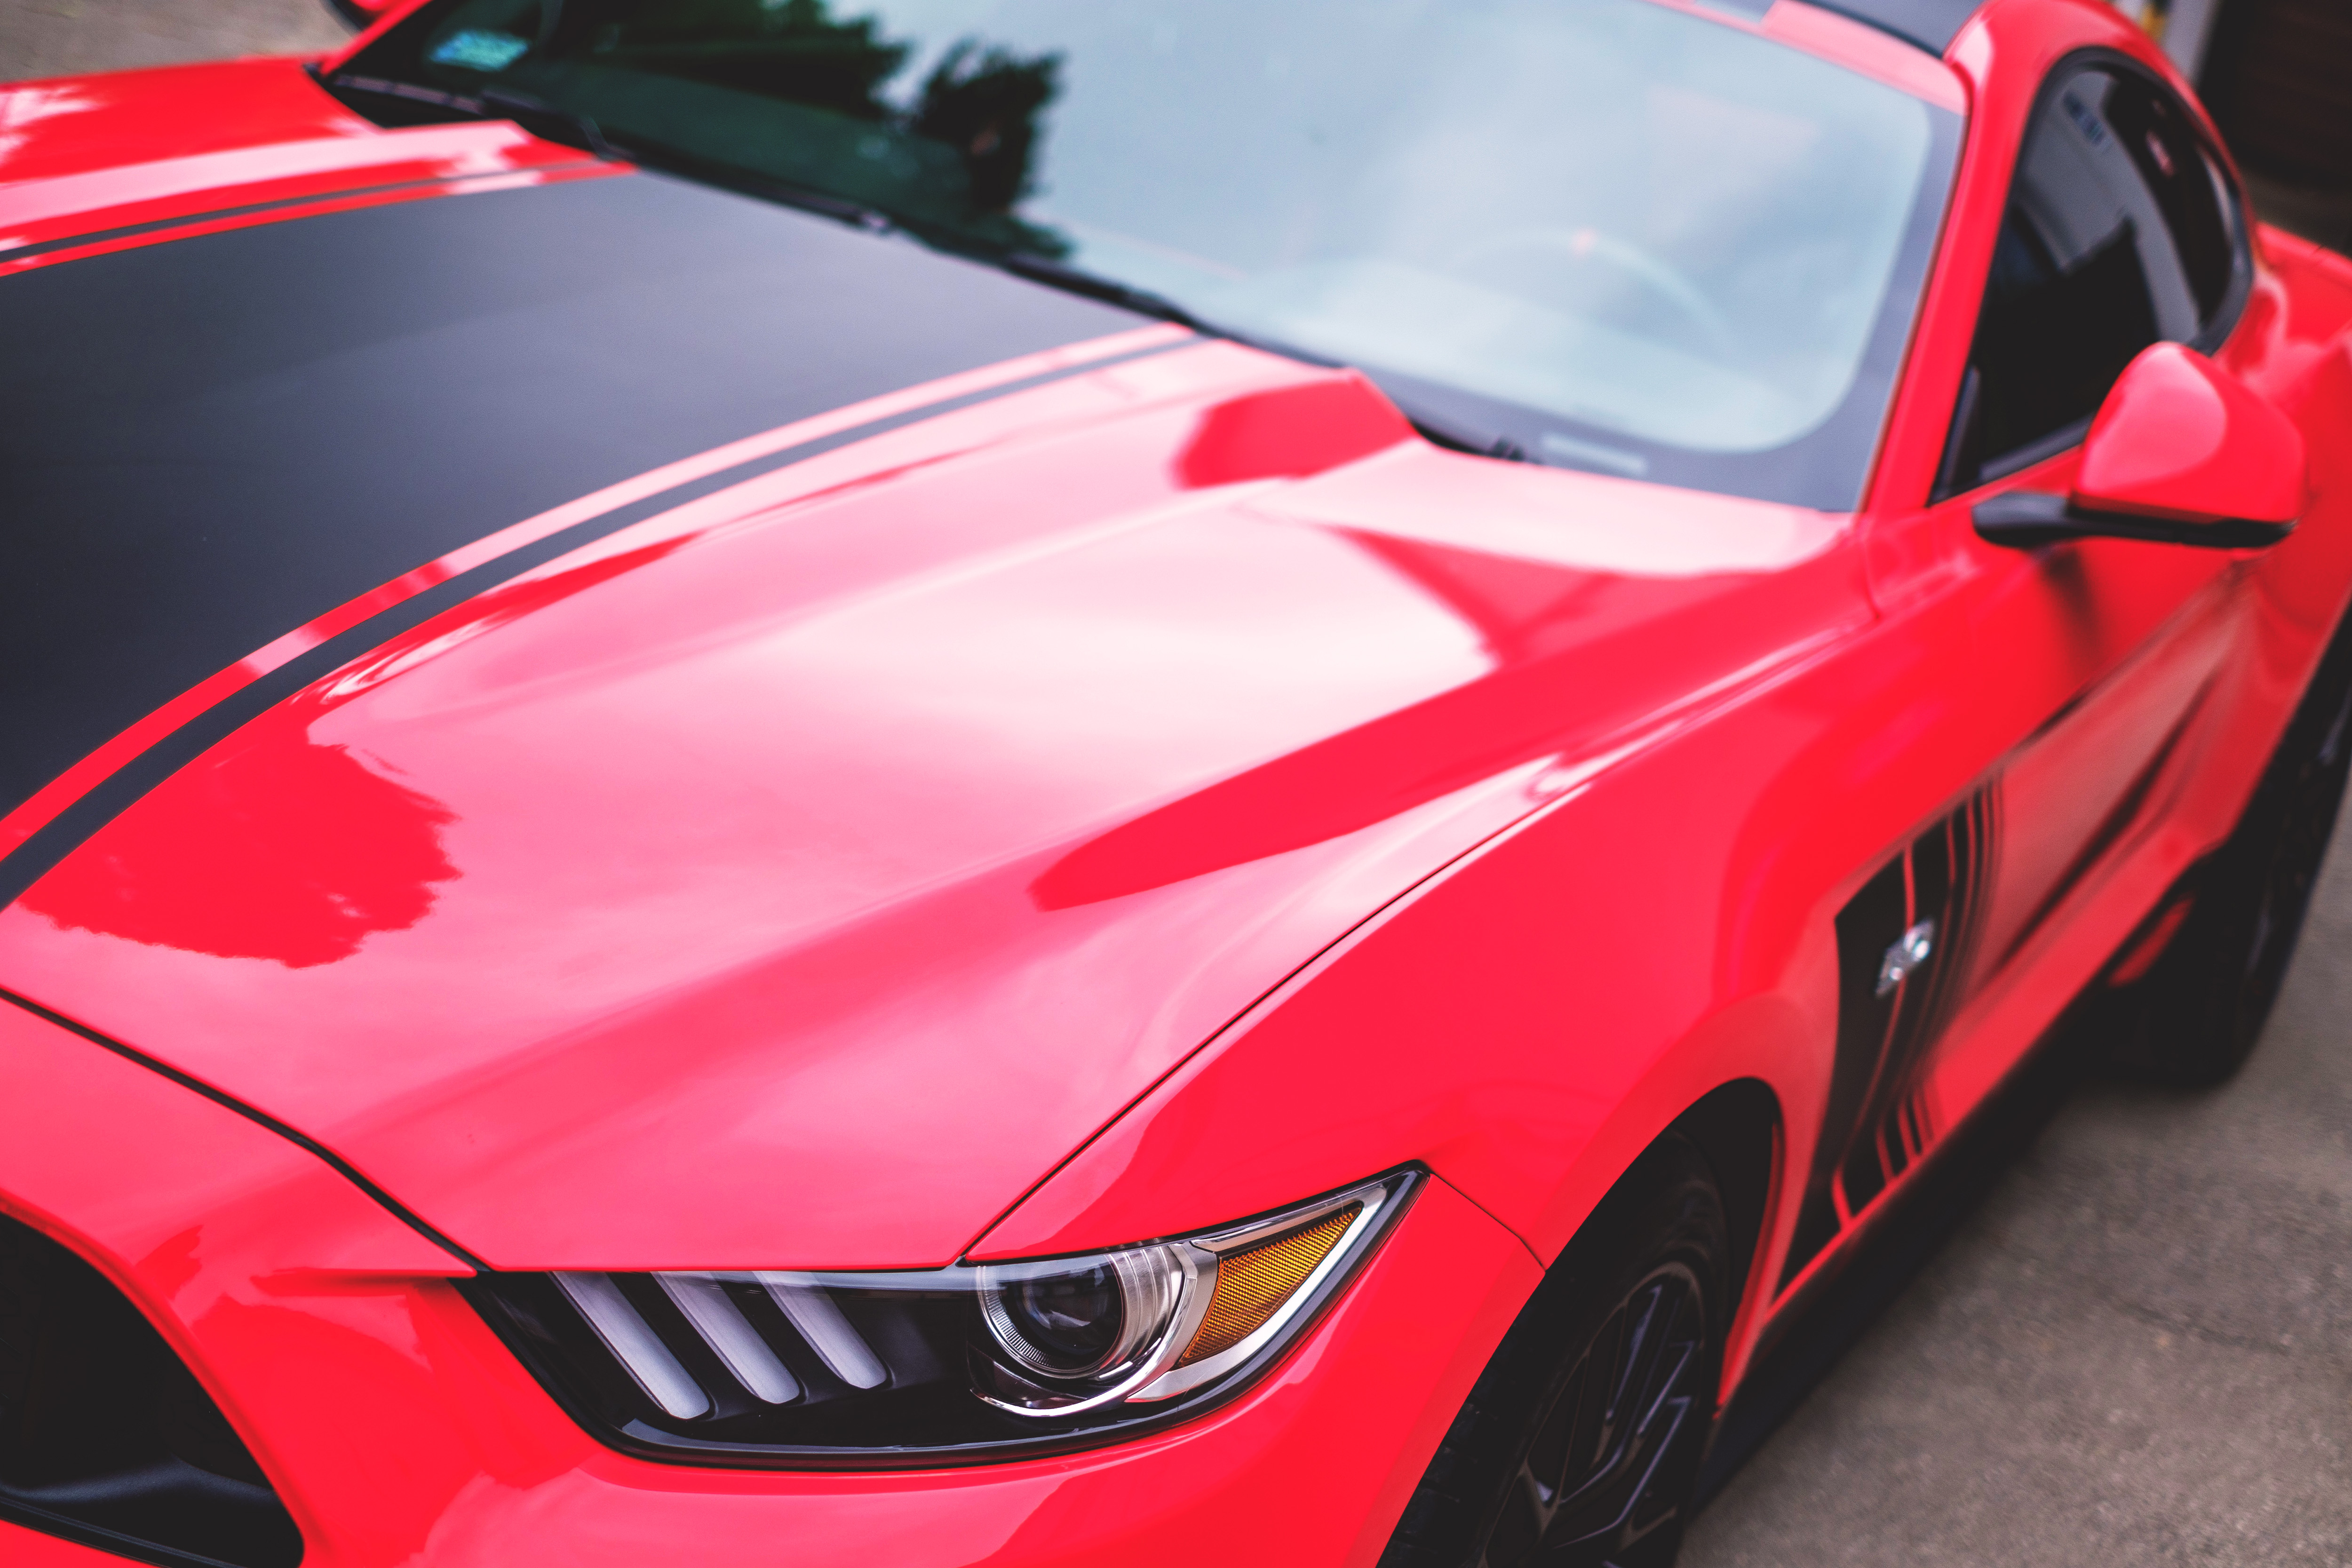
land vehicle, vehicle, car, hood, motor vehicle, red, automotive design, performance car, personal luxury car, automotive exterior, sports car, luxury vehicle, bumper, windshield, grille, automotive wheel system, automotive lighting, mid size car, wheel, vehicle door, muscle car, auto part, coupe, automotive window part, ford mustang, rim, automotive engine part